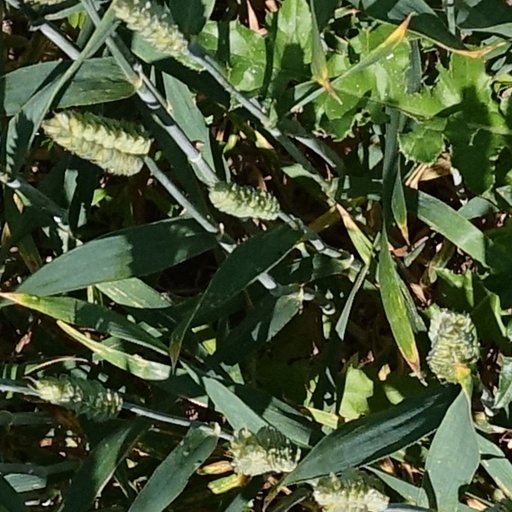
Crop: wheat